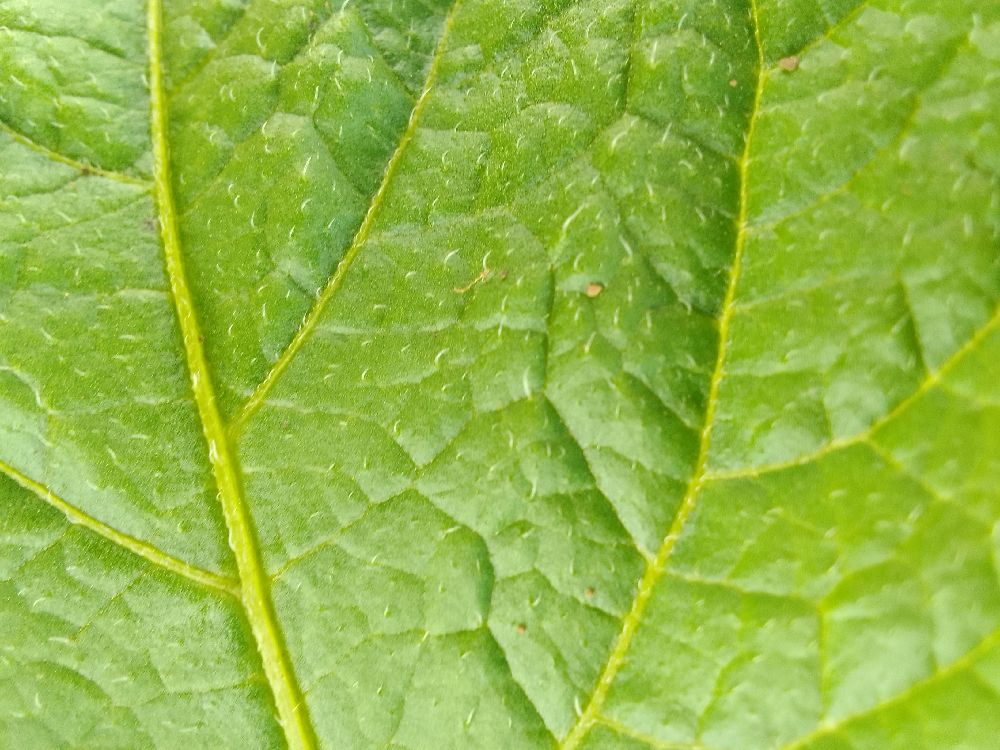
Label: Healthy